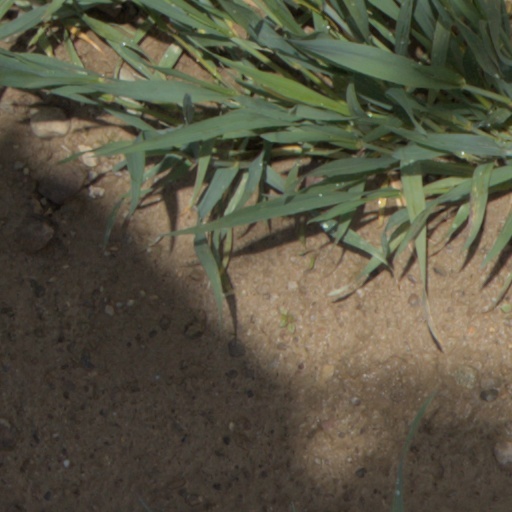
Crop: wheat